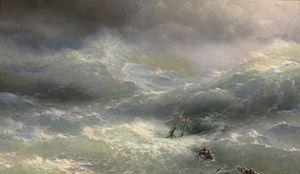
La vague (1889), de Ivan Aïvazovski
Ivan Konstantinovitch Aïvazovski, né à Théodosie le 17 juillet 1817 et mort dans cette même ville le 5 mai 1900, est un peintre russe d'origine arménienne. C'est un des maîtres de la peinture de marine qui a marqué l'histoire et les périodes romantiques et réalistes de l'art russe.